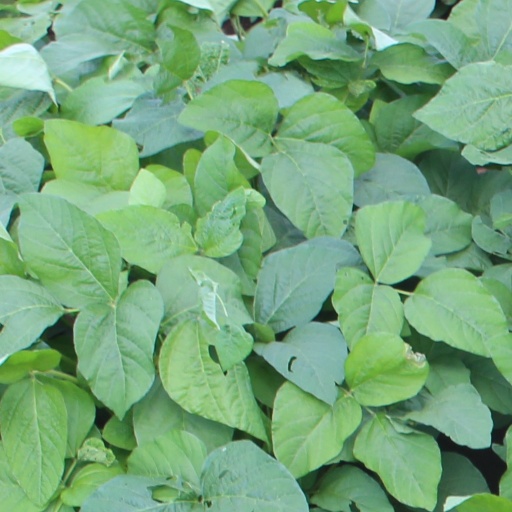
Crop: soybean